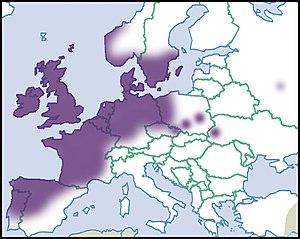
Repartition en Europe, niveau de connaissance de 2012. Description de la source en français Italiano: Distribuzione in Europa, livello di conoscenza del 2012. Descrizione della fonte in italiano Português: Distribuição na Europa, nível de conhecimento de 2012. Descrição da fonte em português Čeština: Distribuce v Evropě, úroveň znalostí v roce 2012 Polski: Dystrybucja w Europie, poziom wiedzy z 2012 roku Русский: Распространение в Европе, уровень знаний в 2012 году